List of ancient great powers

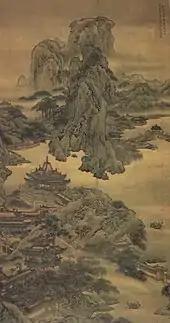
Epang Palace

In the 4th and 5th centuries, the Gupta Empire unified India. This period is called the Golden Age of India and was marked by extensive achievements in science, technology, engineering, art, literature, logic, mathematics, astronomy, religion and philosophy that crystallized the elements of what is generally known as Indian culture. Chandragupta I, Samudragupta, and Chandragupta II were the most notable rulers of the Gupta dynasty.